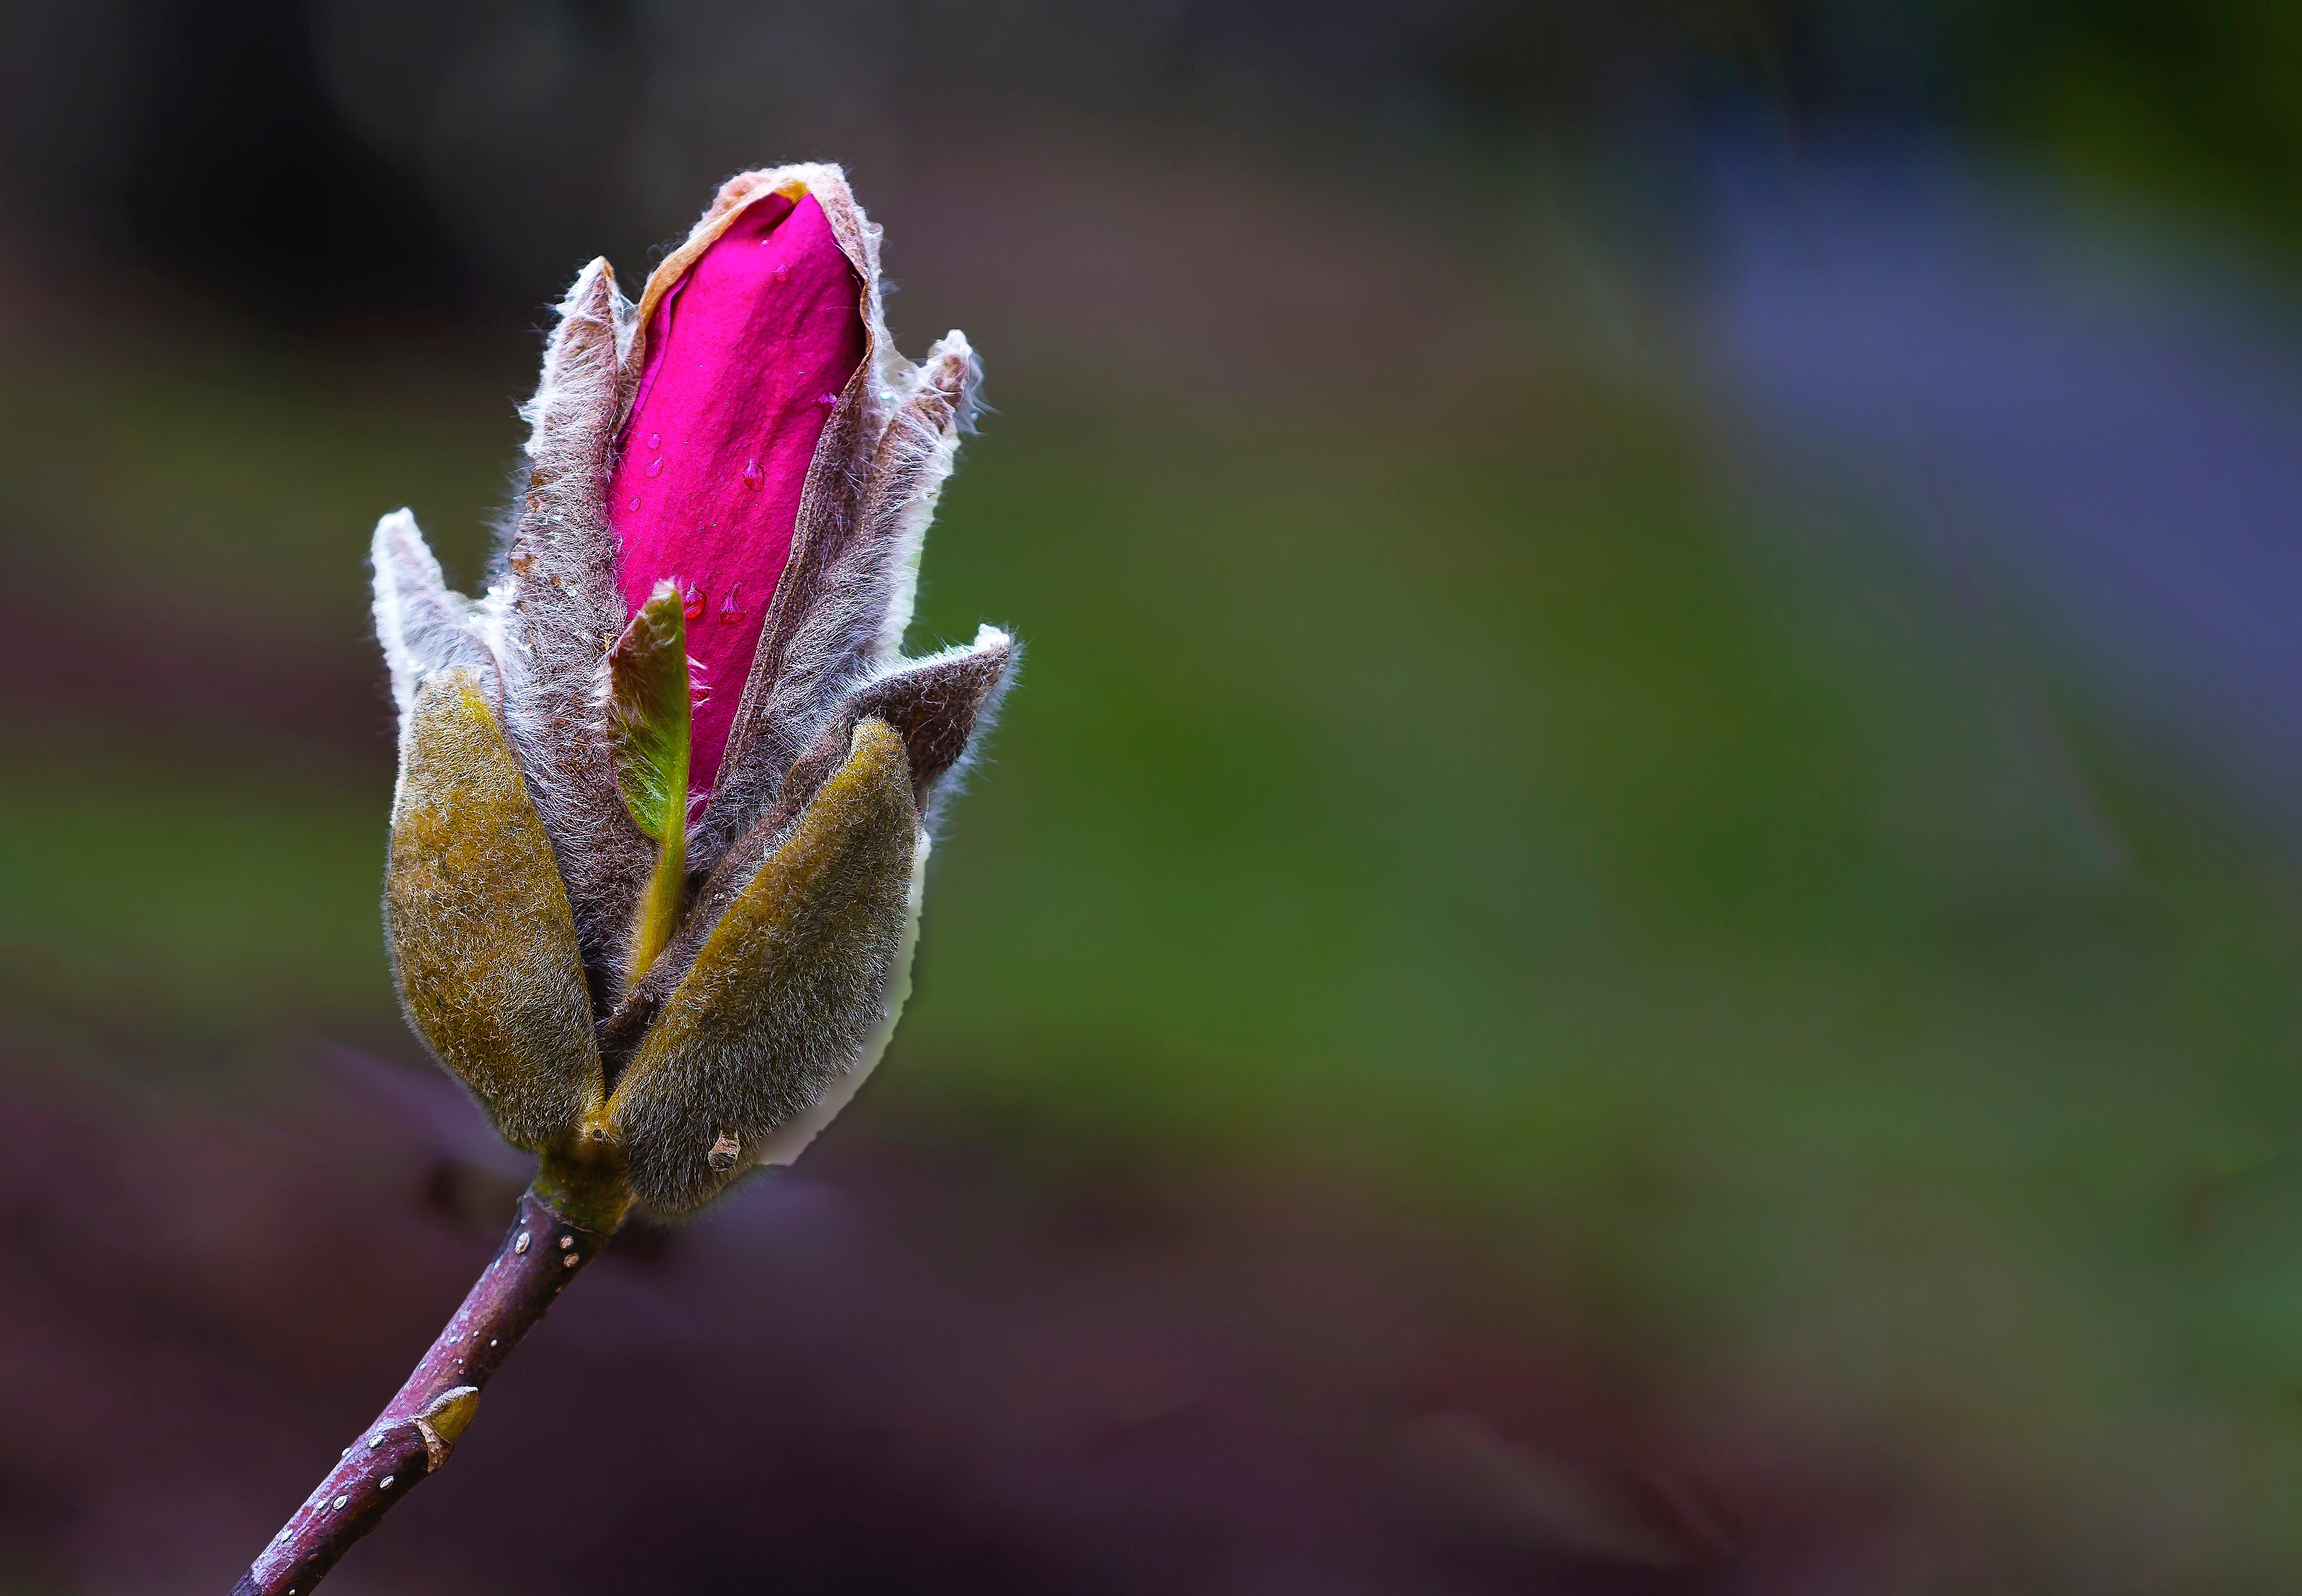
flowering plant, flower, bud, plant, spring, pink, macro photography, close up, petal, plant stem, photography, Pedicel, twig, wildflower, frost, blossom